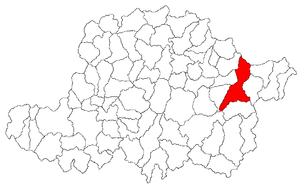
Gurahonț est une commune du județ d'Arad, Roumanie qui compte 3 973 habitants.